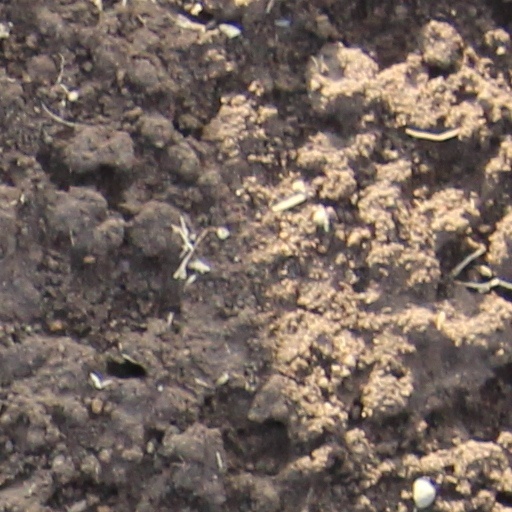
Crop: wheat